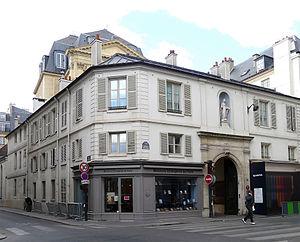
Missions étrangères de Paris (entrée rue du Bac, n°128) - Paris VII
Les Missions étrangères de Paris sont une société de vie apostolique catholique domiciliée à Paris ayant pour but le travail d'évangélisation dans les pays non chrétiens, spécialement en Asie. À ce titre, elle ne constitue, au sens canonique du terme, ni une congrégation ni un ordre, pas plus que ses membres ne sont considérés comme des religieux. Elle compte en 2015, 208 prêtres, 25 séminaristes.